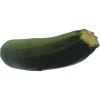
Label: green_zucchini